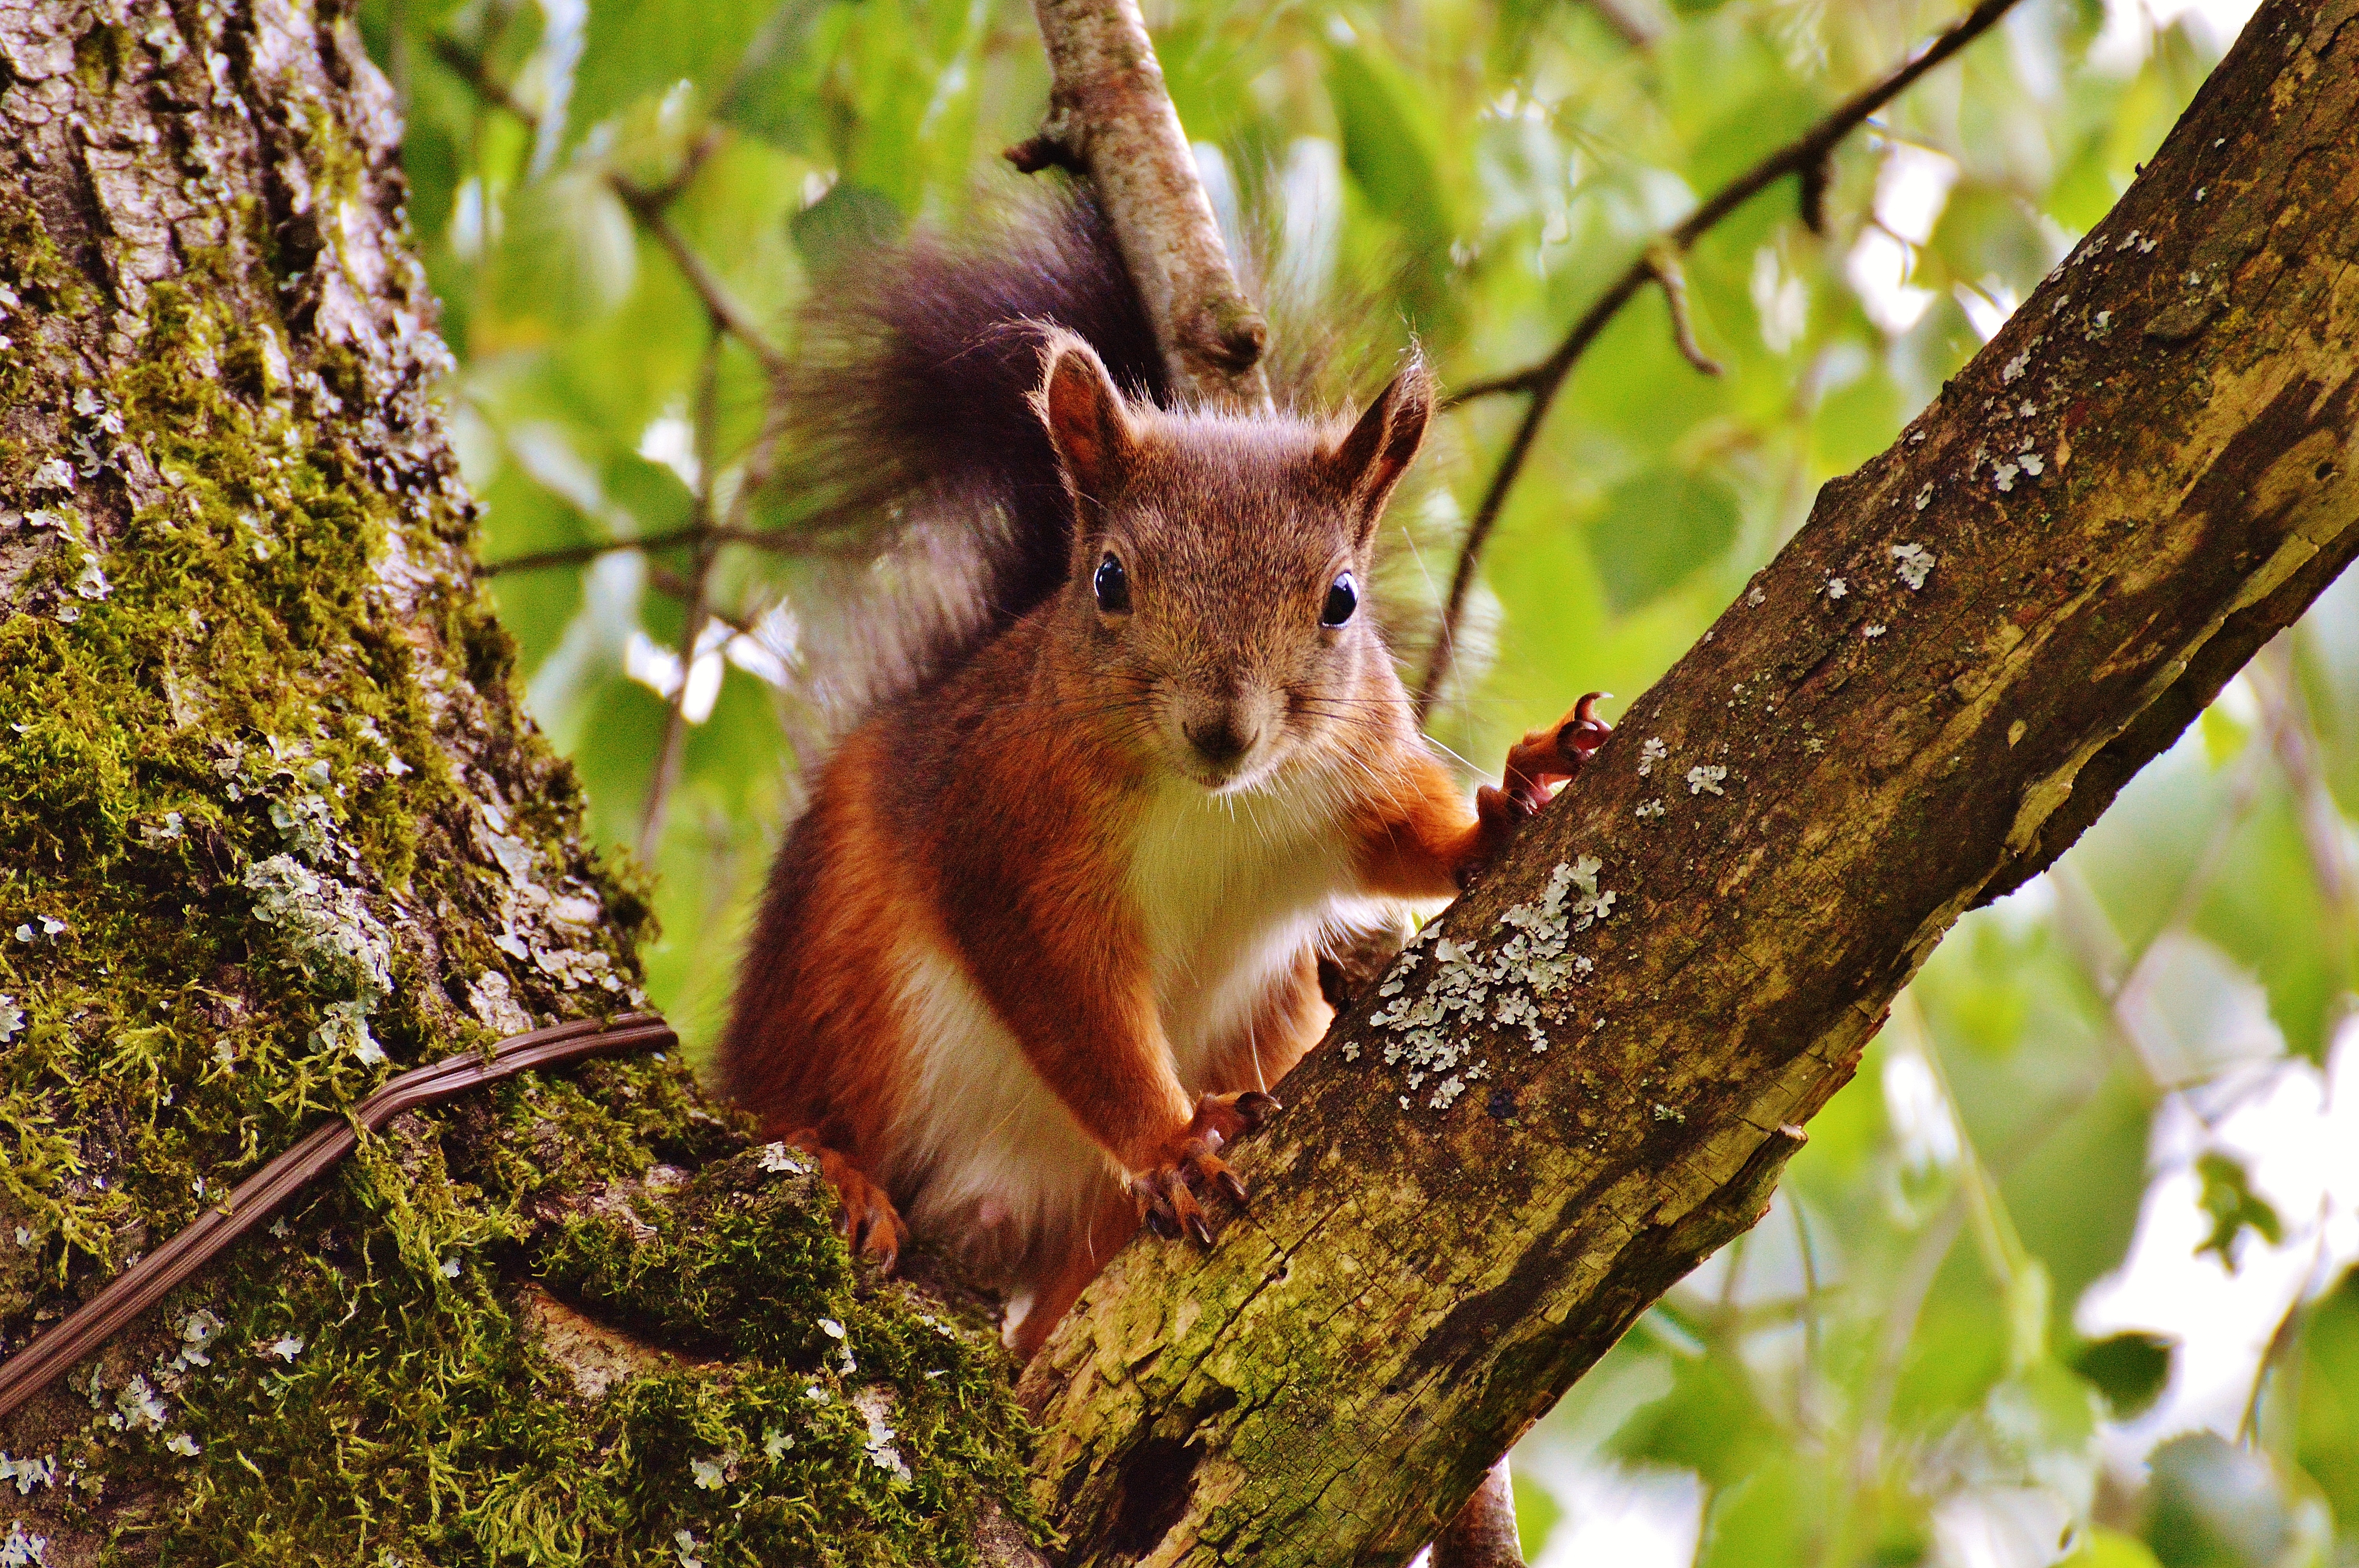
tree, nature, branch, flower, cute, wildlife, brown, mammal, squirrel, nut, garden, eat, rodent, fauna, climb, vertebrate, nager, fox squirrel